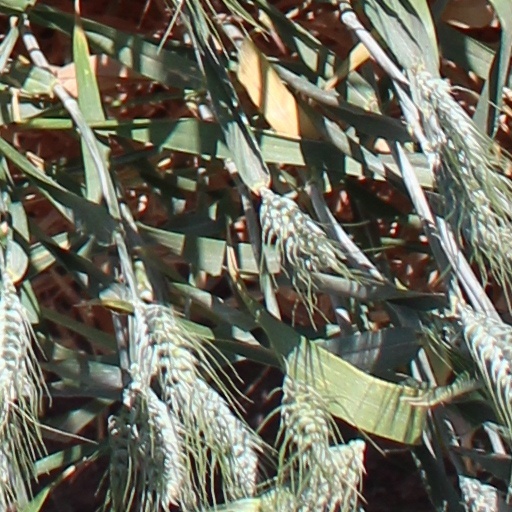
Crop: wheat